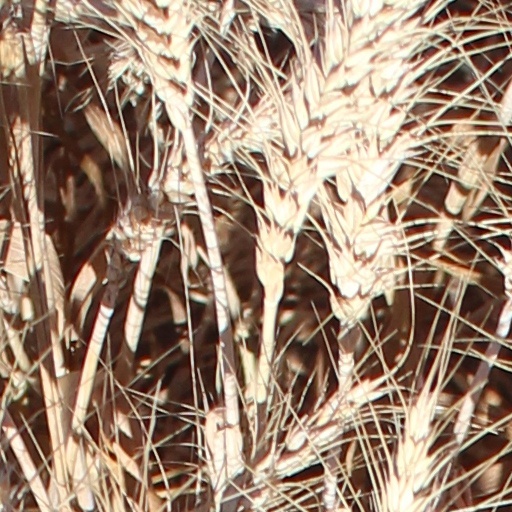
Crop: wheat